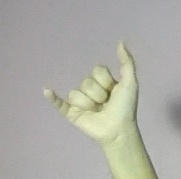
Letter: ya